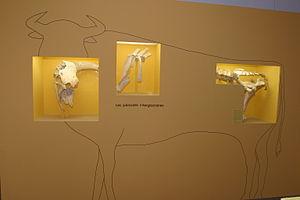
L'aurochs de Pontvallain
Pontvallain est une commune française, située dans le département de la Sarthe en région Pays de la Loire, peuplée de 1 675 habitants.